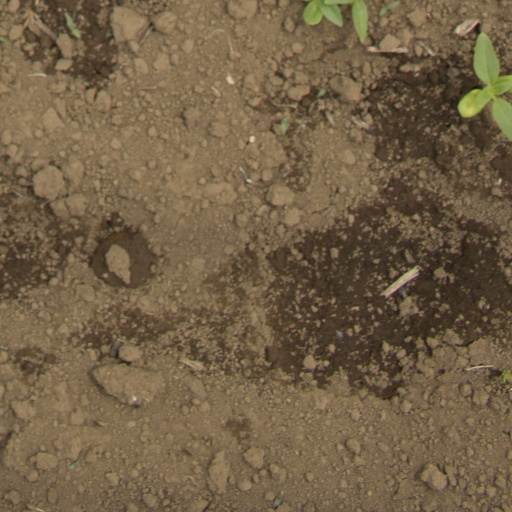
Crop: Jerusalem artichoke